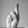
ASL letter: R